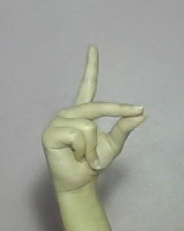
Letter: ta